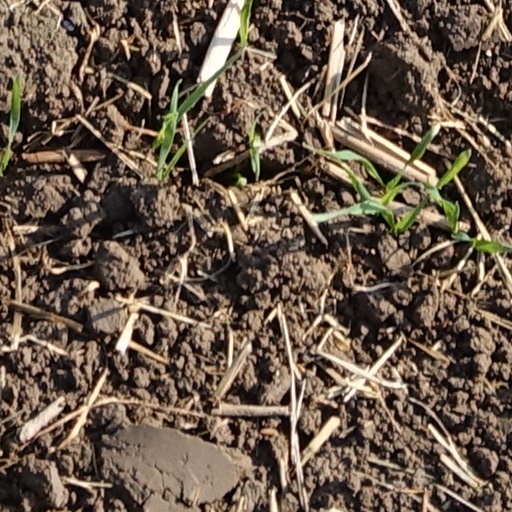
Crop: wheat